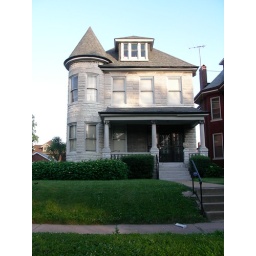
Lots of houses with towers in St. Louis!